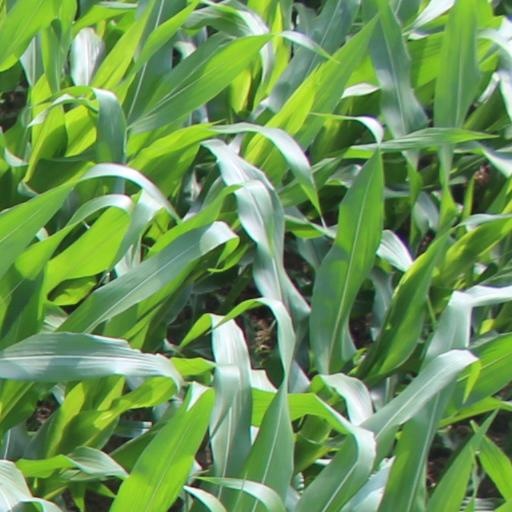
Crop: maize; corn